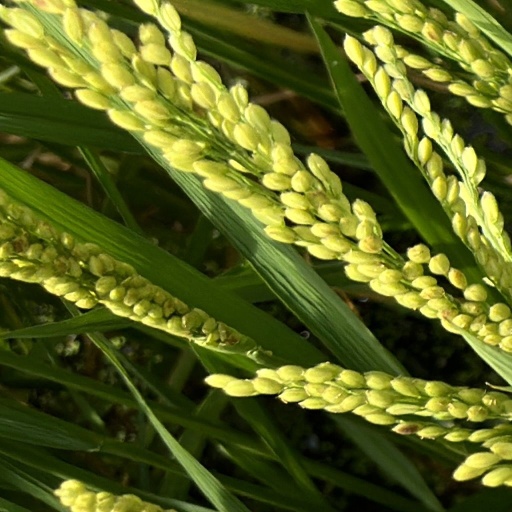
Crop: rice